Cotabato (historical province)

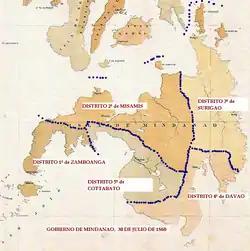
Gobierno de Mindanao: The 5 Districts created by Royal Decree of July 30, 1860.

On June 18, 1966, South Cotabato was separated from the province through "Republic Act No. 4849". That very same day, the provincial capital was moved from Cotabato City to Pagalungan.